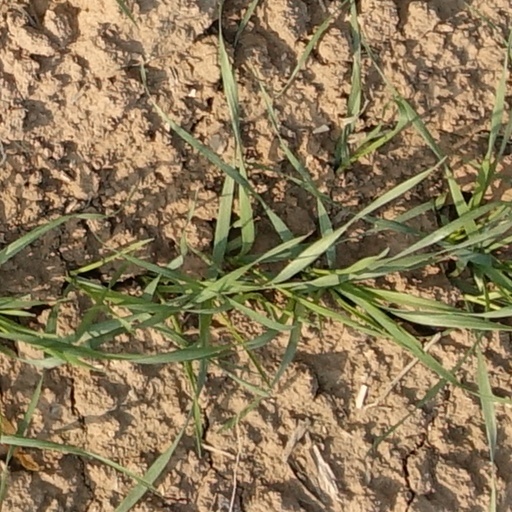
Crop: wheat